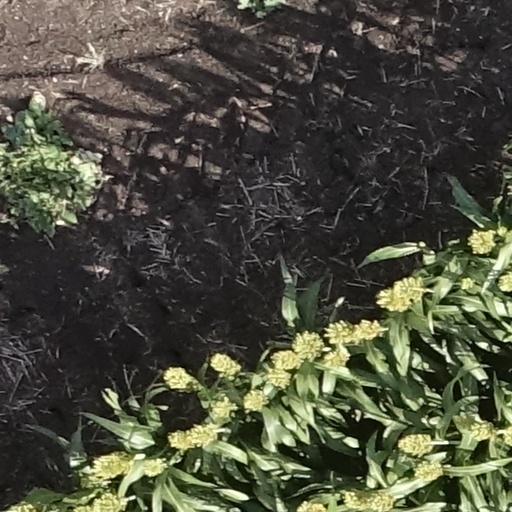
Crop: sorghum